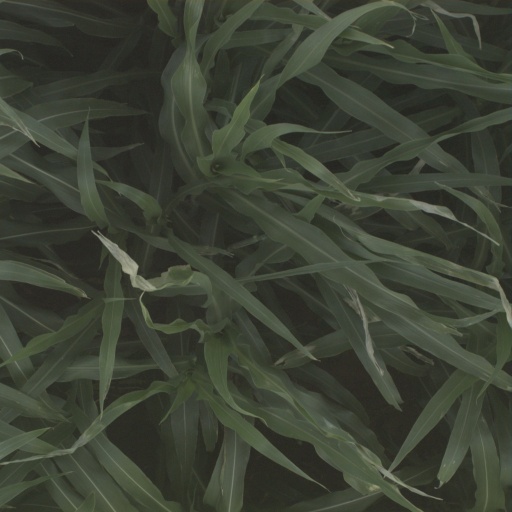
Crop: sorghum